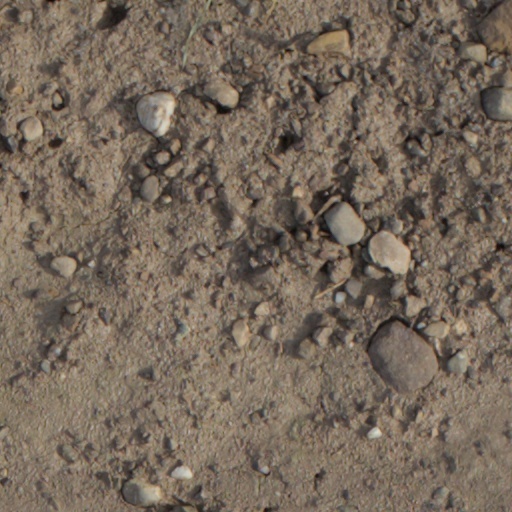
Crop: wheat